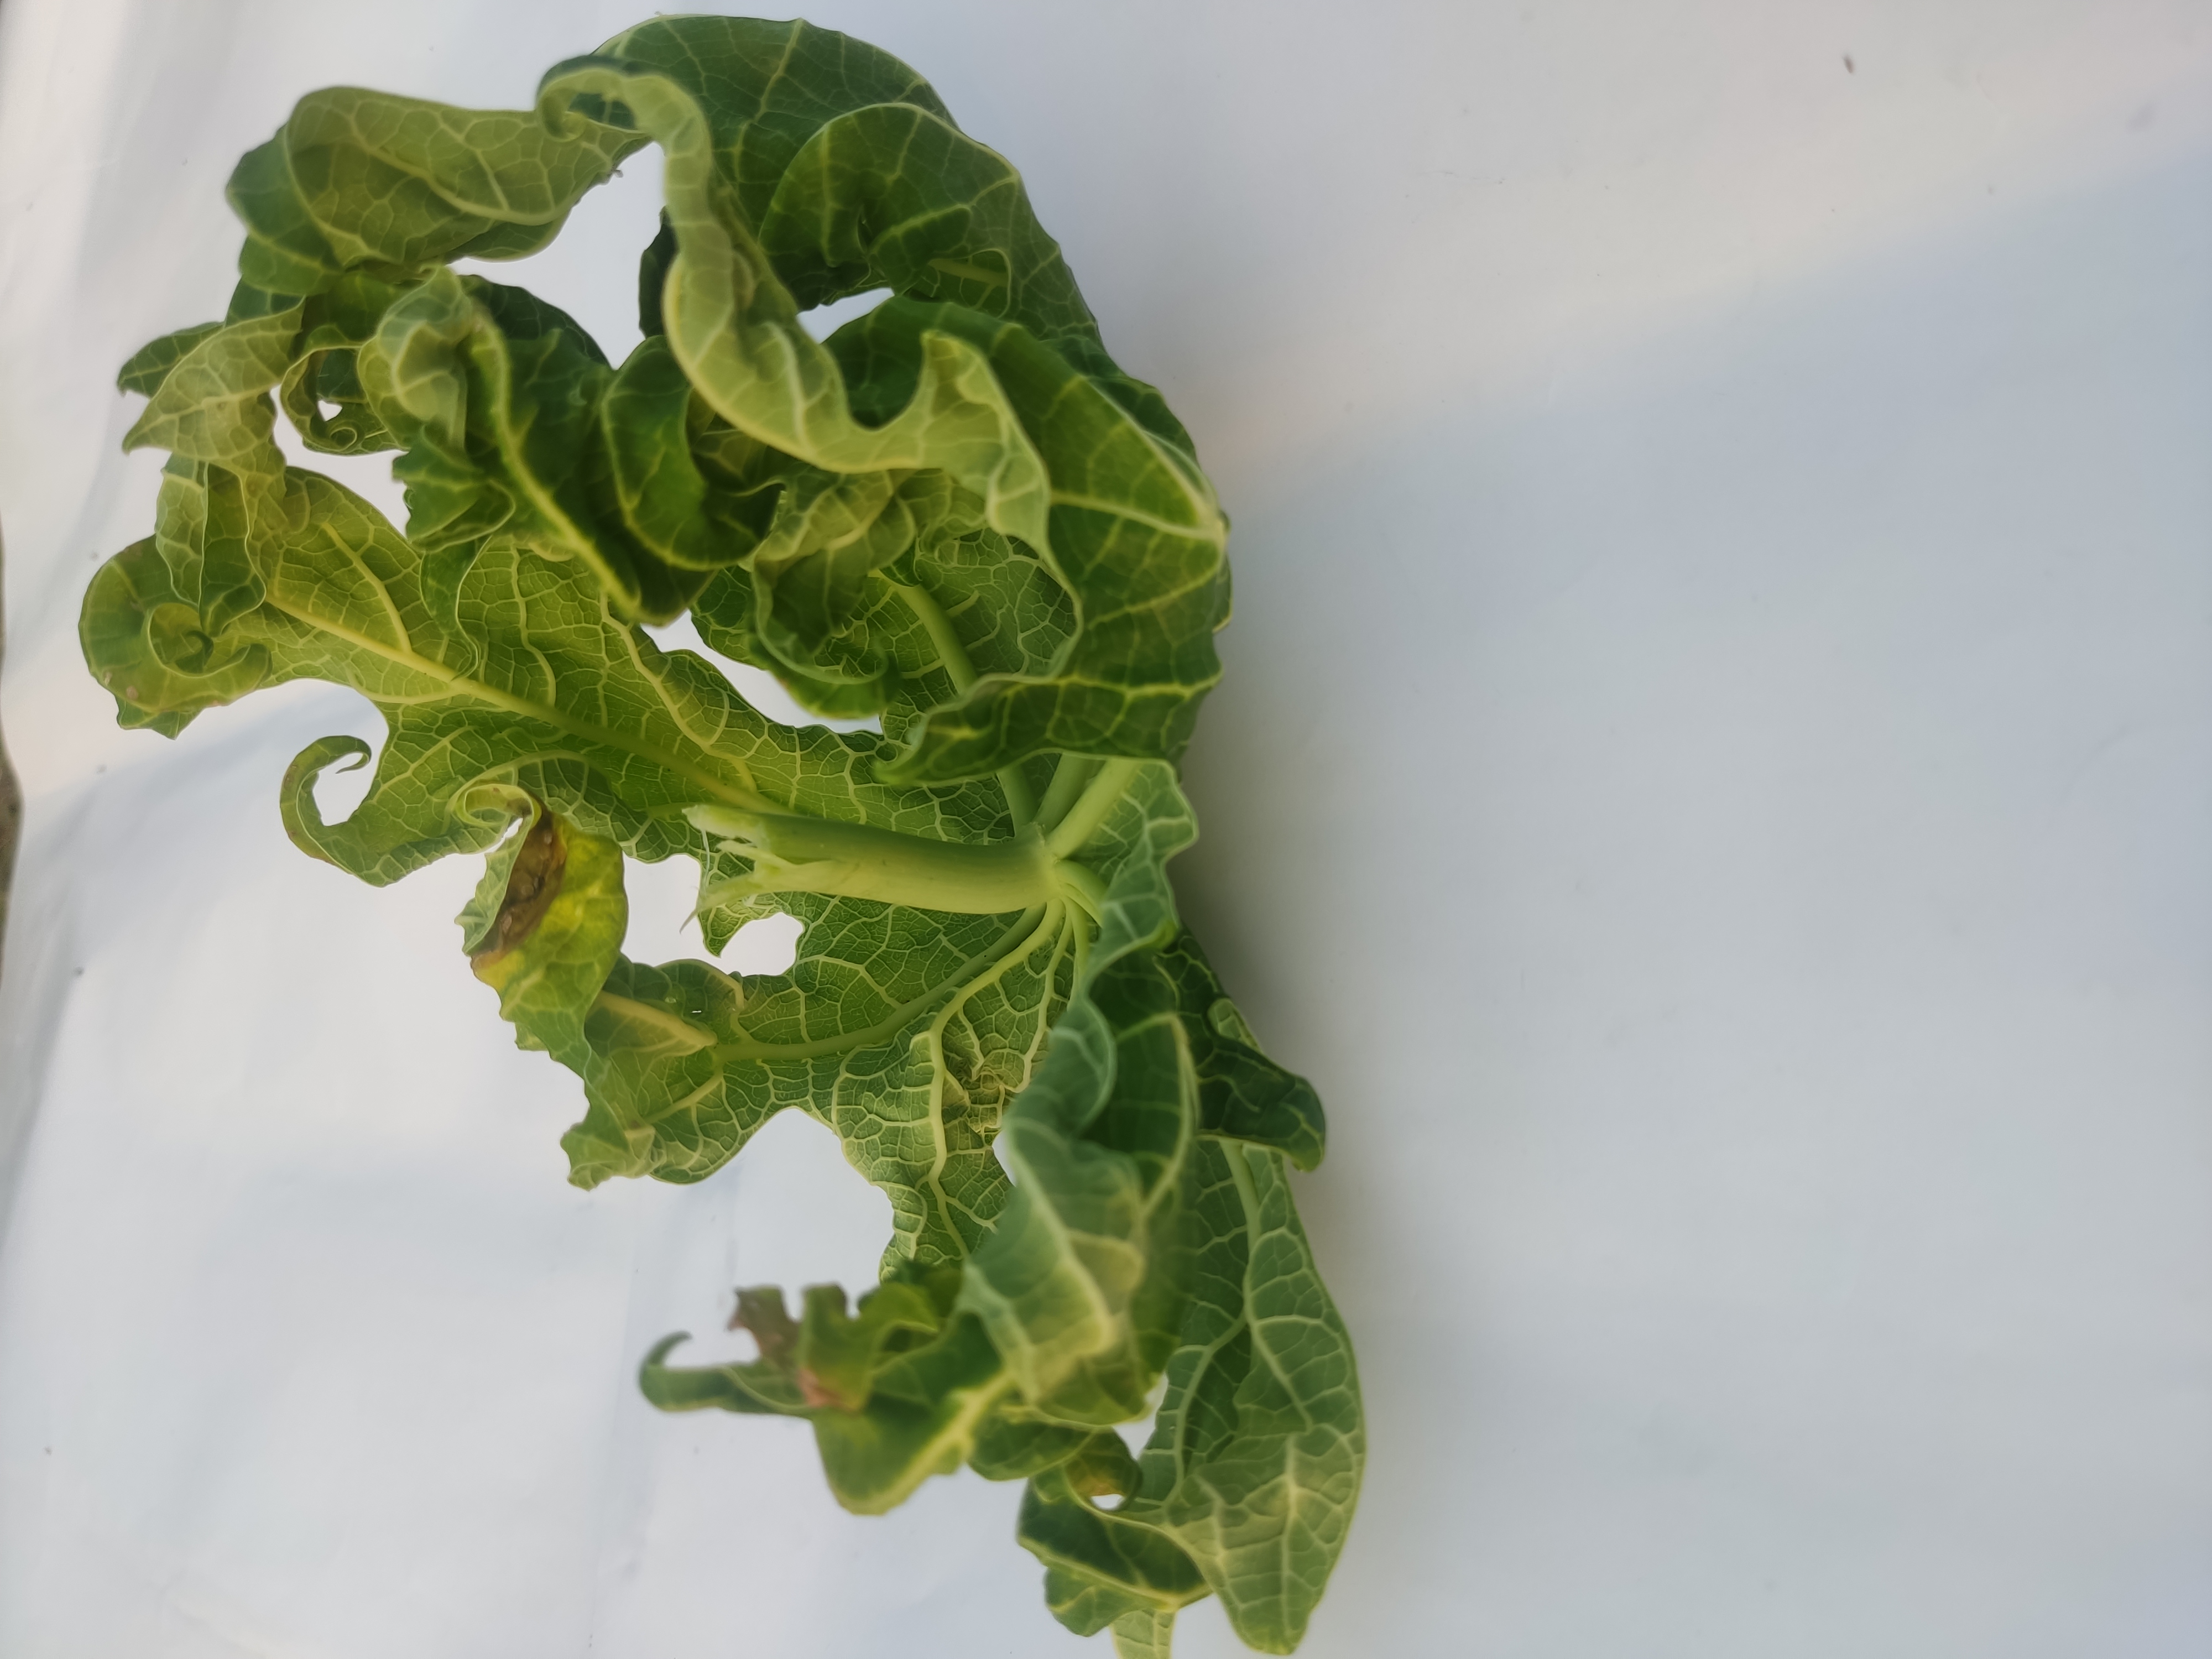
Label: Leaf Curl